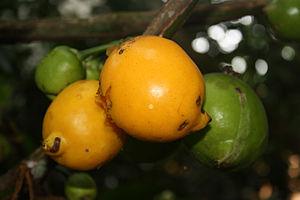
La Sapote blanche ou pommier mexicain est une espèce d'arbre à feuillage persistant de la famille des Rutaceae, originaire de l'est du Mexique et de l'Amérique centrale jusqu'au Costa Rica au Sud.